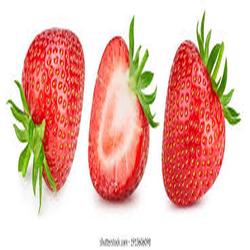
Label: Strawberry